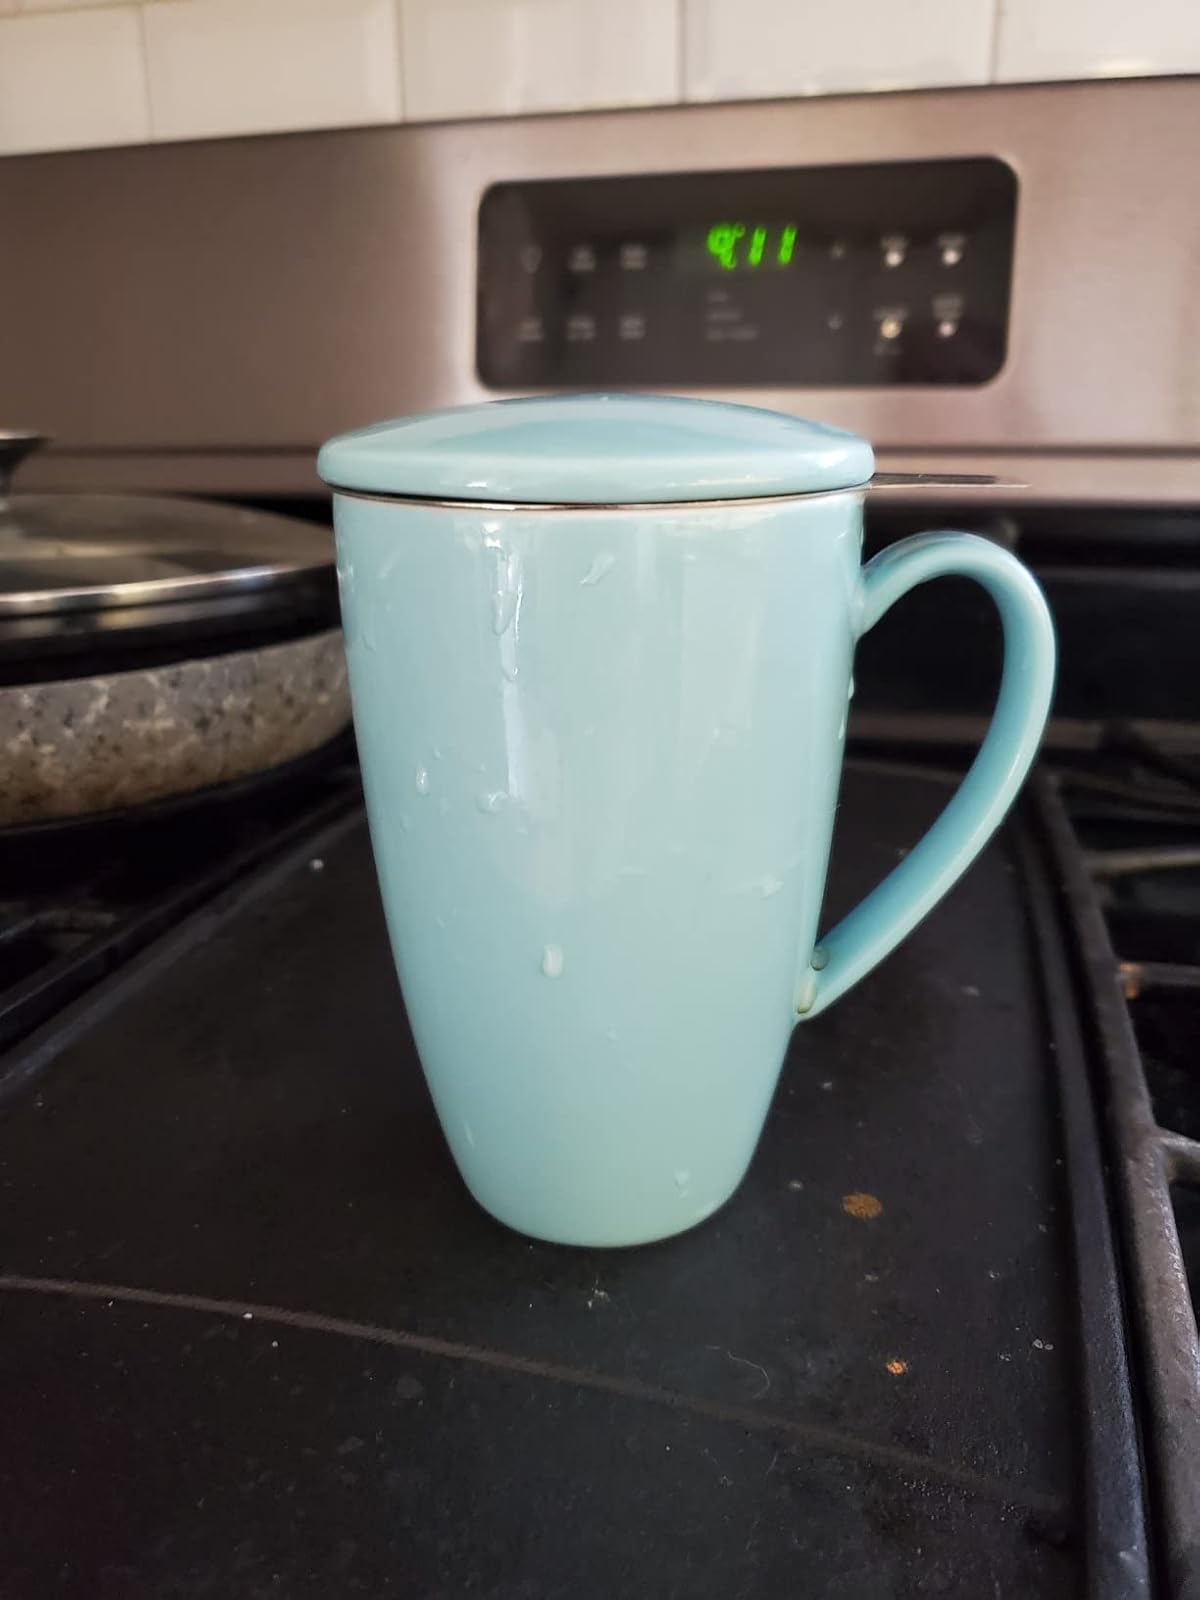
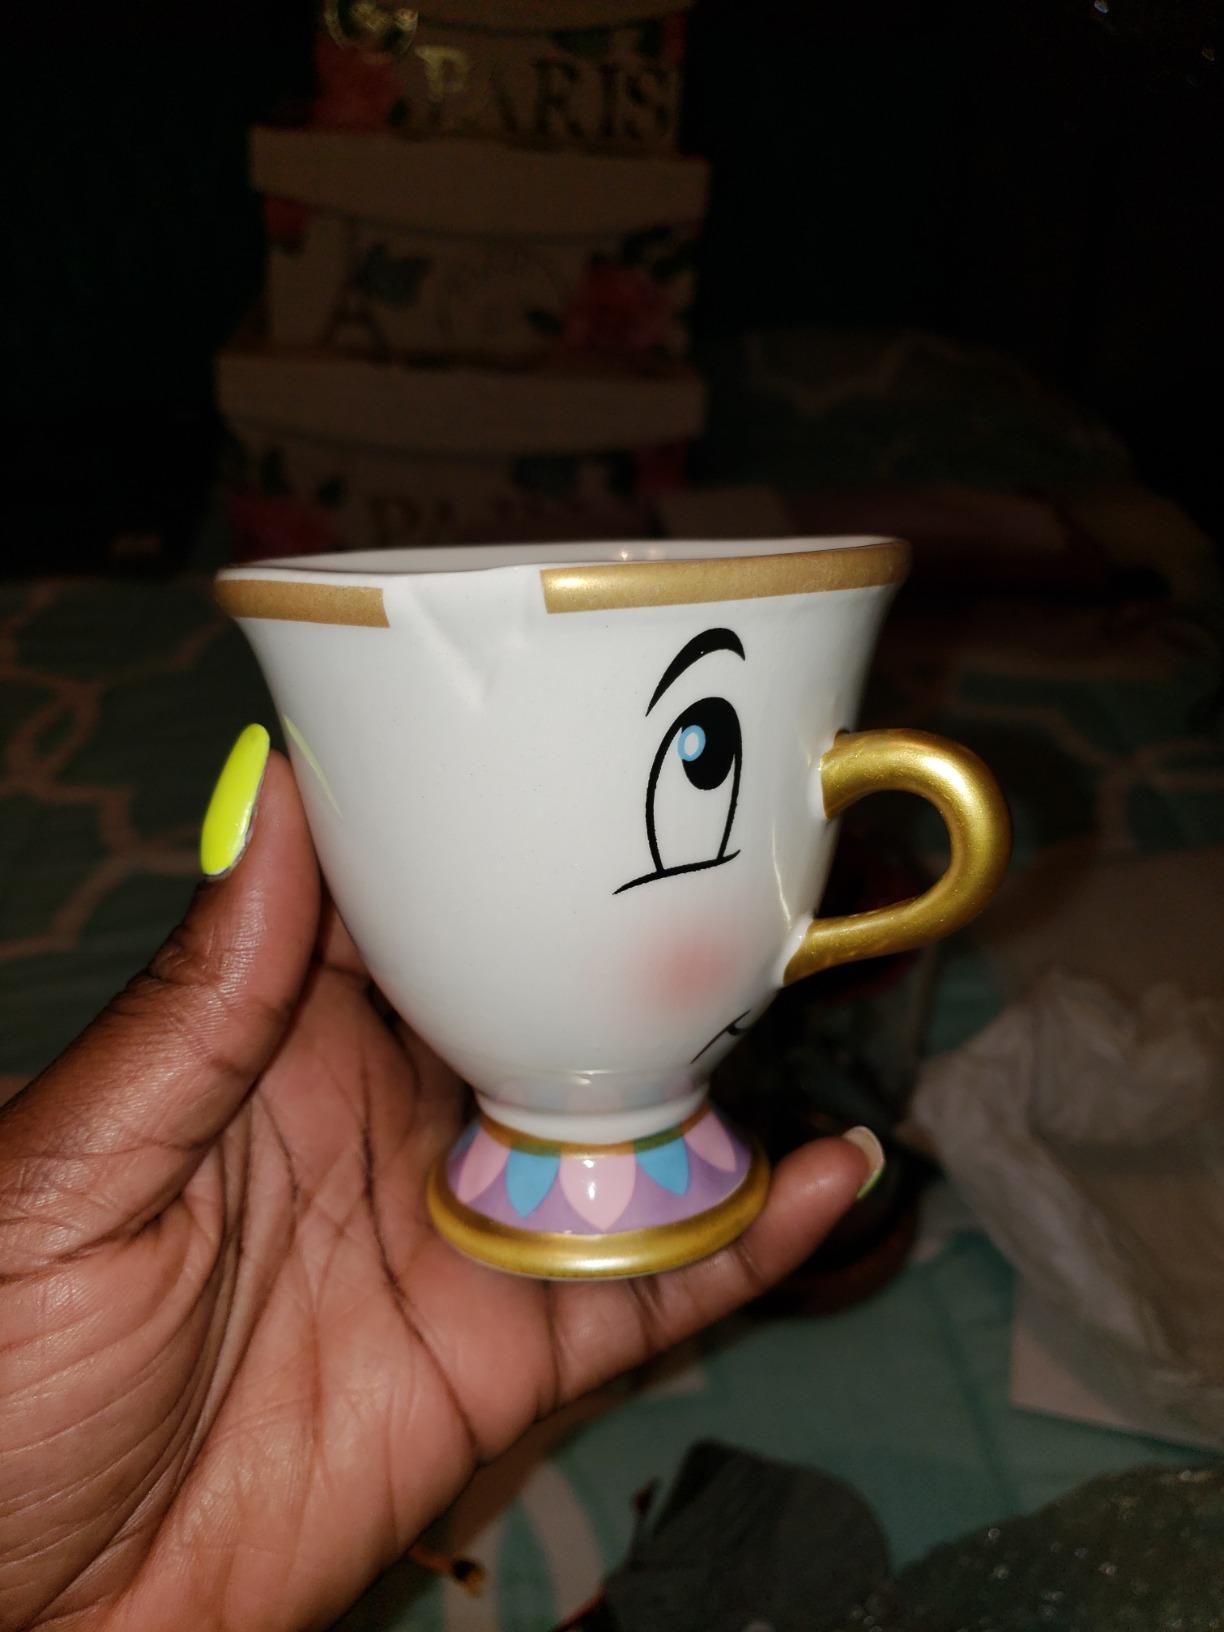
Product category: items_mug
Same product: no